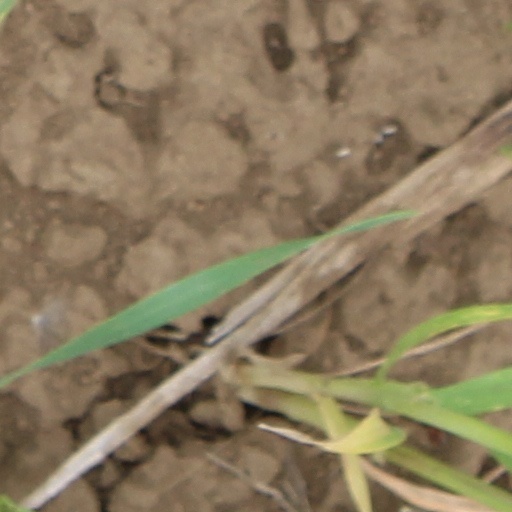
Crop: wheat